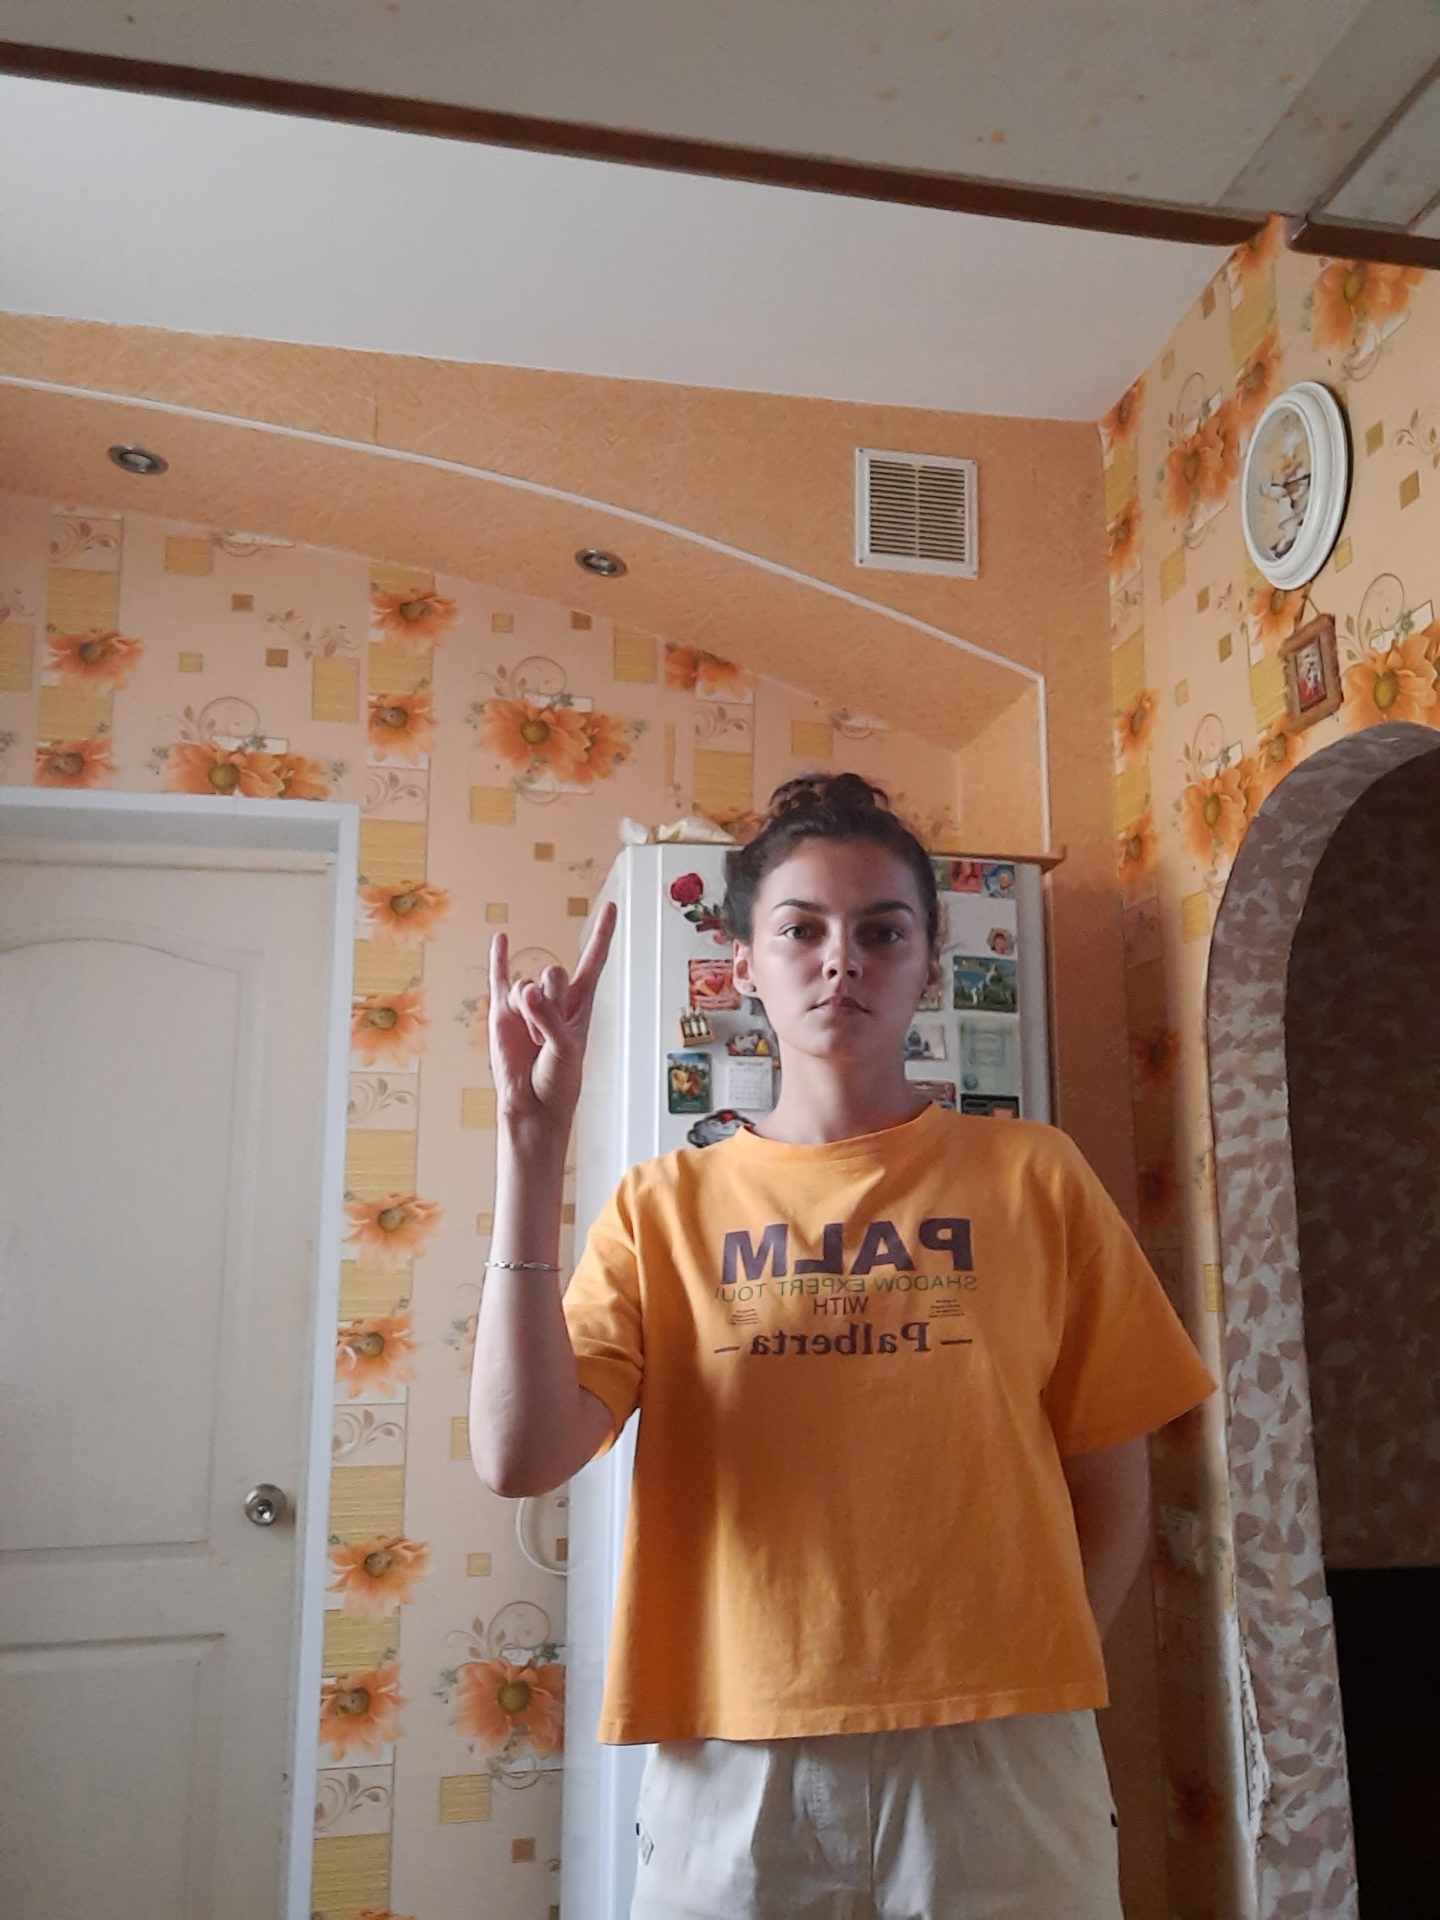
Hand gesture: rock